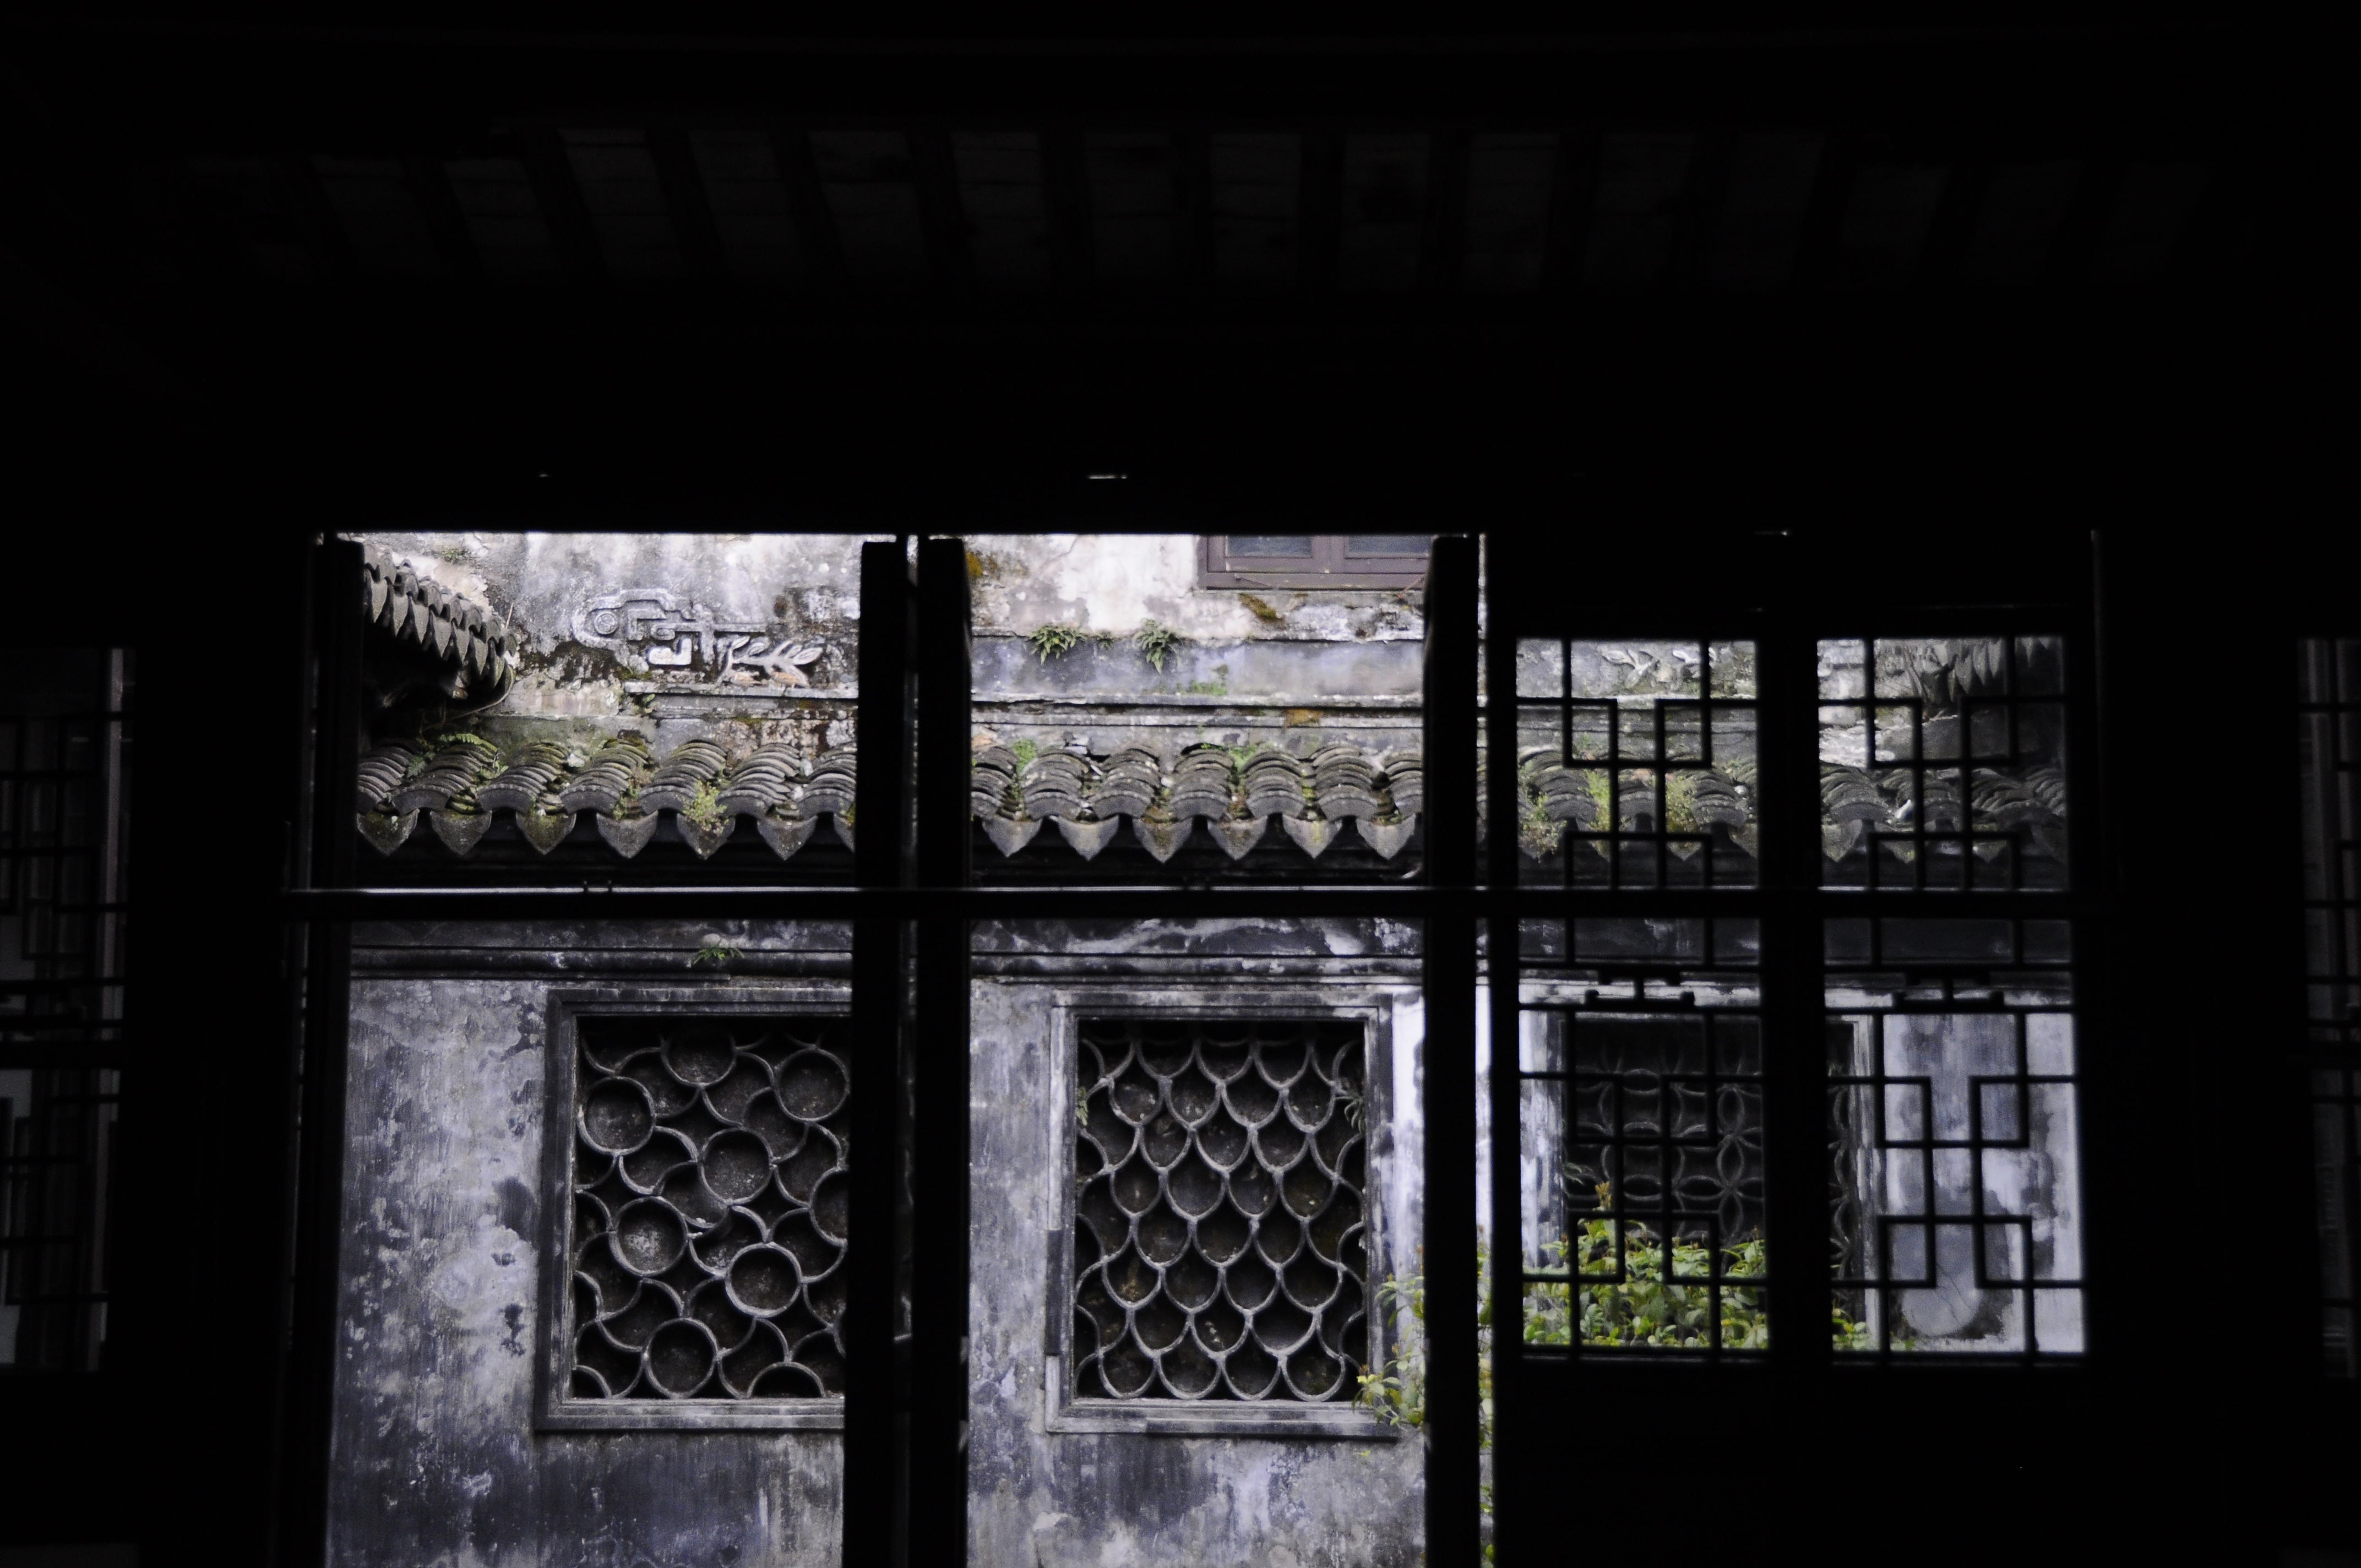
light, architecture, window, glass, darkness, black, monochrome, tourism, lighting, design, symmetry, screenshot, the ancient town, wuzhen